Out of danger species

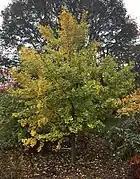
Maidenhair tree ("Ginko biloba)"

The giant panda ("Ailuropoda melanoleuca)" is native to south-central China. The species mainly reside in temperate forests high in the mountains and subsist almost entirely on bamboo. These bears must eat large quantities of bamboo every day and are excellent tree climbers, despite their size. In the 1960s, the species experienced near extinction due to a diminishing habitat and a pelt that was considered valuable to humans, which led to widespread hunting and confinement. The wild population continued to decline until conservation groups and government agencies stepped in. Since then, the population has dramatically increased relative to its almost non-existence. In 2016, they were moved from the list of Endangered Species to Vulnerable Species according to the International Union for Conservation of Nature (IUCN). At their current rate of growth, they may soon exit that category as well. There are currently 67 panda reserves that protect 66% of wild pandas.